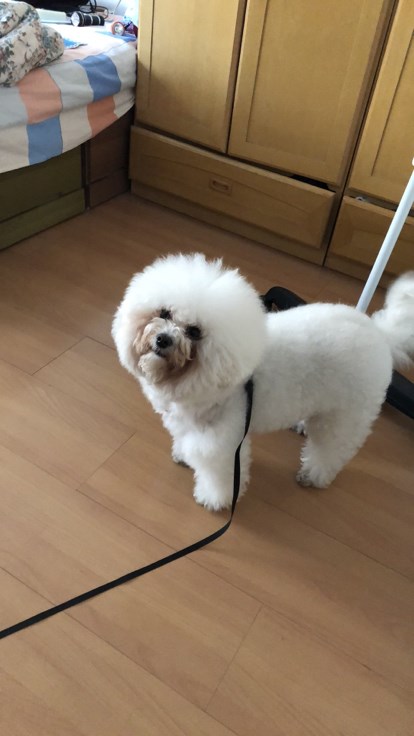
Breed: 3083-n000117-Bichon_Frise